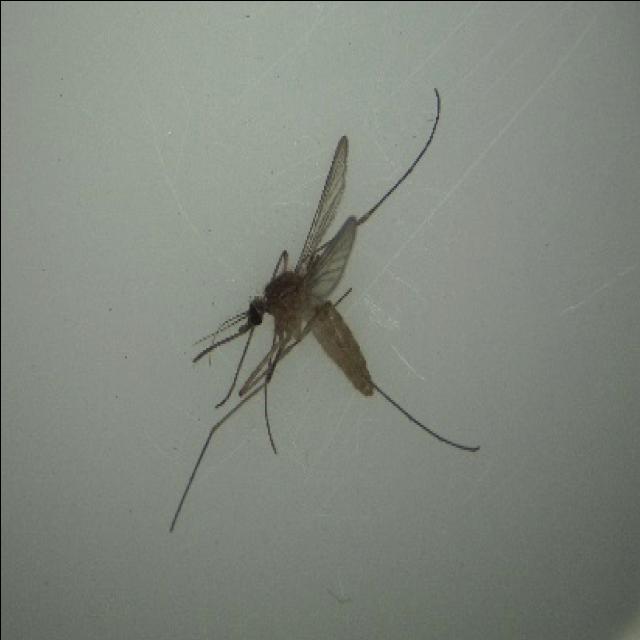
Species: culex_pipiens